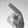
ASL letter: P